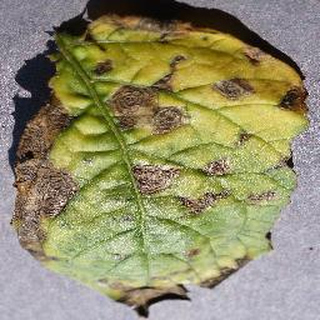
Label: potato_early_blight